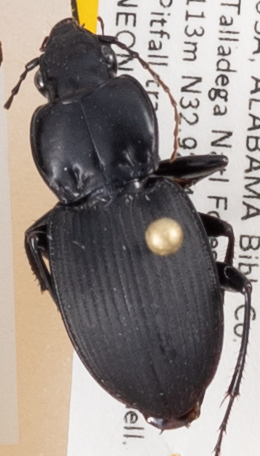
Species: Cyclotrachelus convivus
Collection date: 2018-04-04
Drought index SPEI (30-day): -0.62
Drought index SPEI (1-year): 0.472
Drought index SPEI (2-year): -0.36